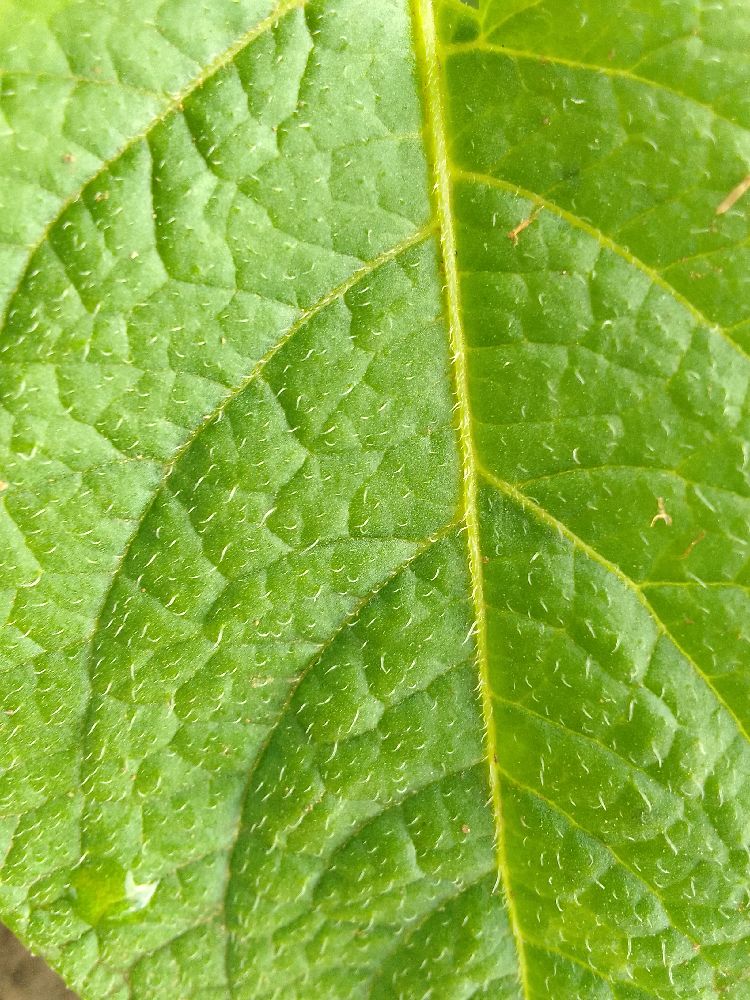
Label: Healthy